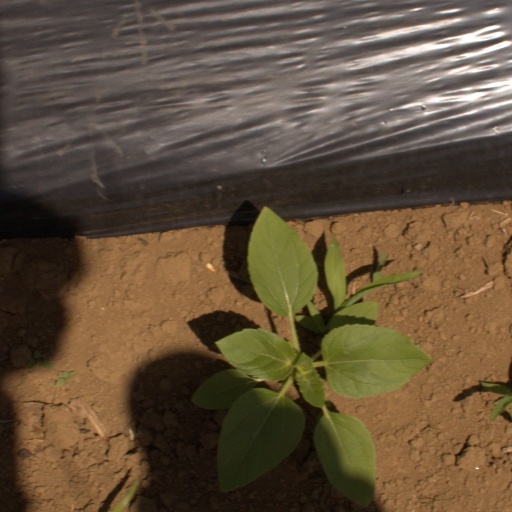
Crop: Jerusalem artichoke